Strategic bombing during World War II

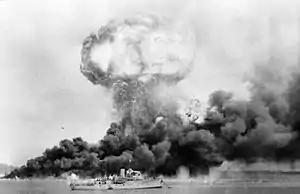
The Bombing of Darwin was the largest single attack ever mounted on Australian soil.

At this stage of the air war, the most effective and disruptive examples of area bombing were the "thousand-bomber raids". Bomber Command was able by organization and drafting in as many aircraft as possible to assemble very large forces which could then attack a single area, overwhelming the defences. The aircraft would be staggered so that they would arrive over the target in succession: the new technique of the "bomber stream".